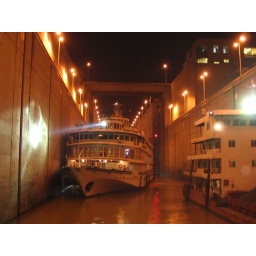
more boats joining us in the ship lock waiting area